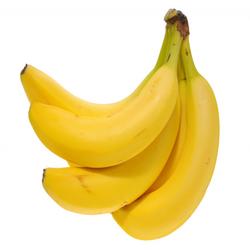
Label: Banana